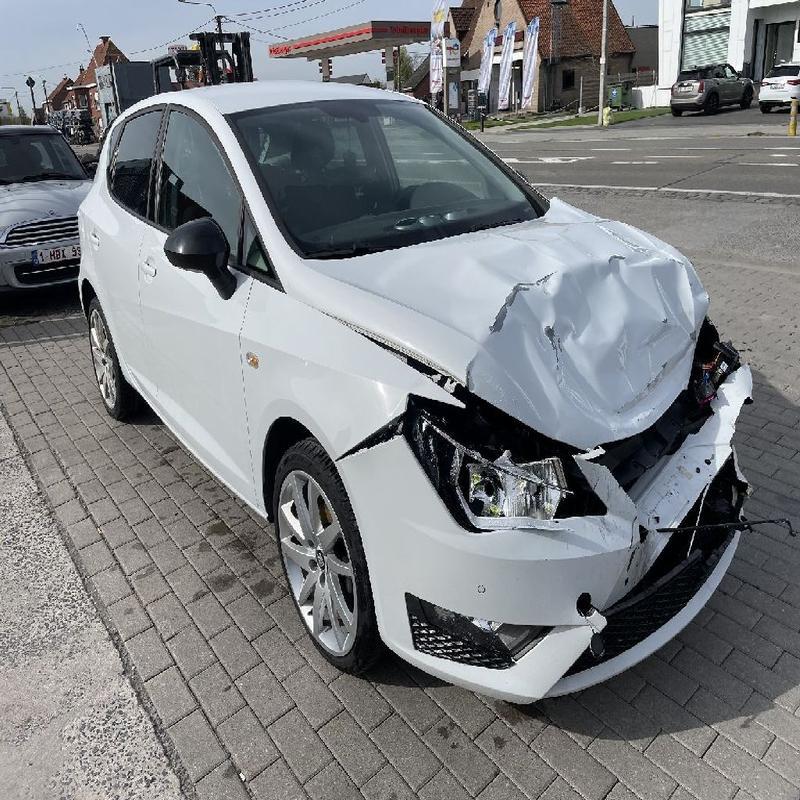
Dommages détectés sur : plaque d'immatriculation avant, pare-choc avant, feu avant droit, capot, aile avant droite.
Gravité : majeur